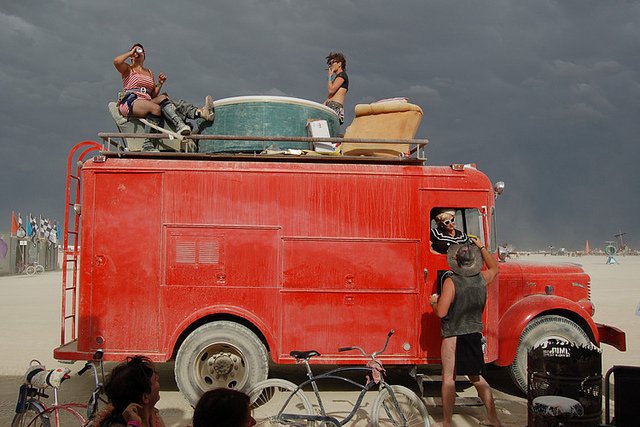
a big red truck with a swimming pool on top next to bicycles on the beach

A group of people standing around a red truck.

People standing near or sitting on a truck.

People sitting and standing on an old red truck.

People standing on and around a red truck in the desert.